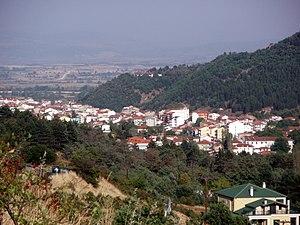
Flórina est une ville de Macédoine de l'Ouest, au nord de la Grèce.